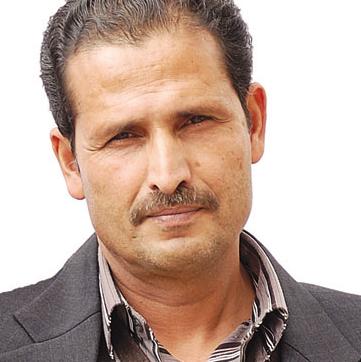
Age: 47